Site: brandenburg
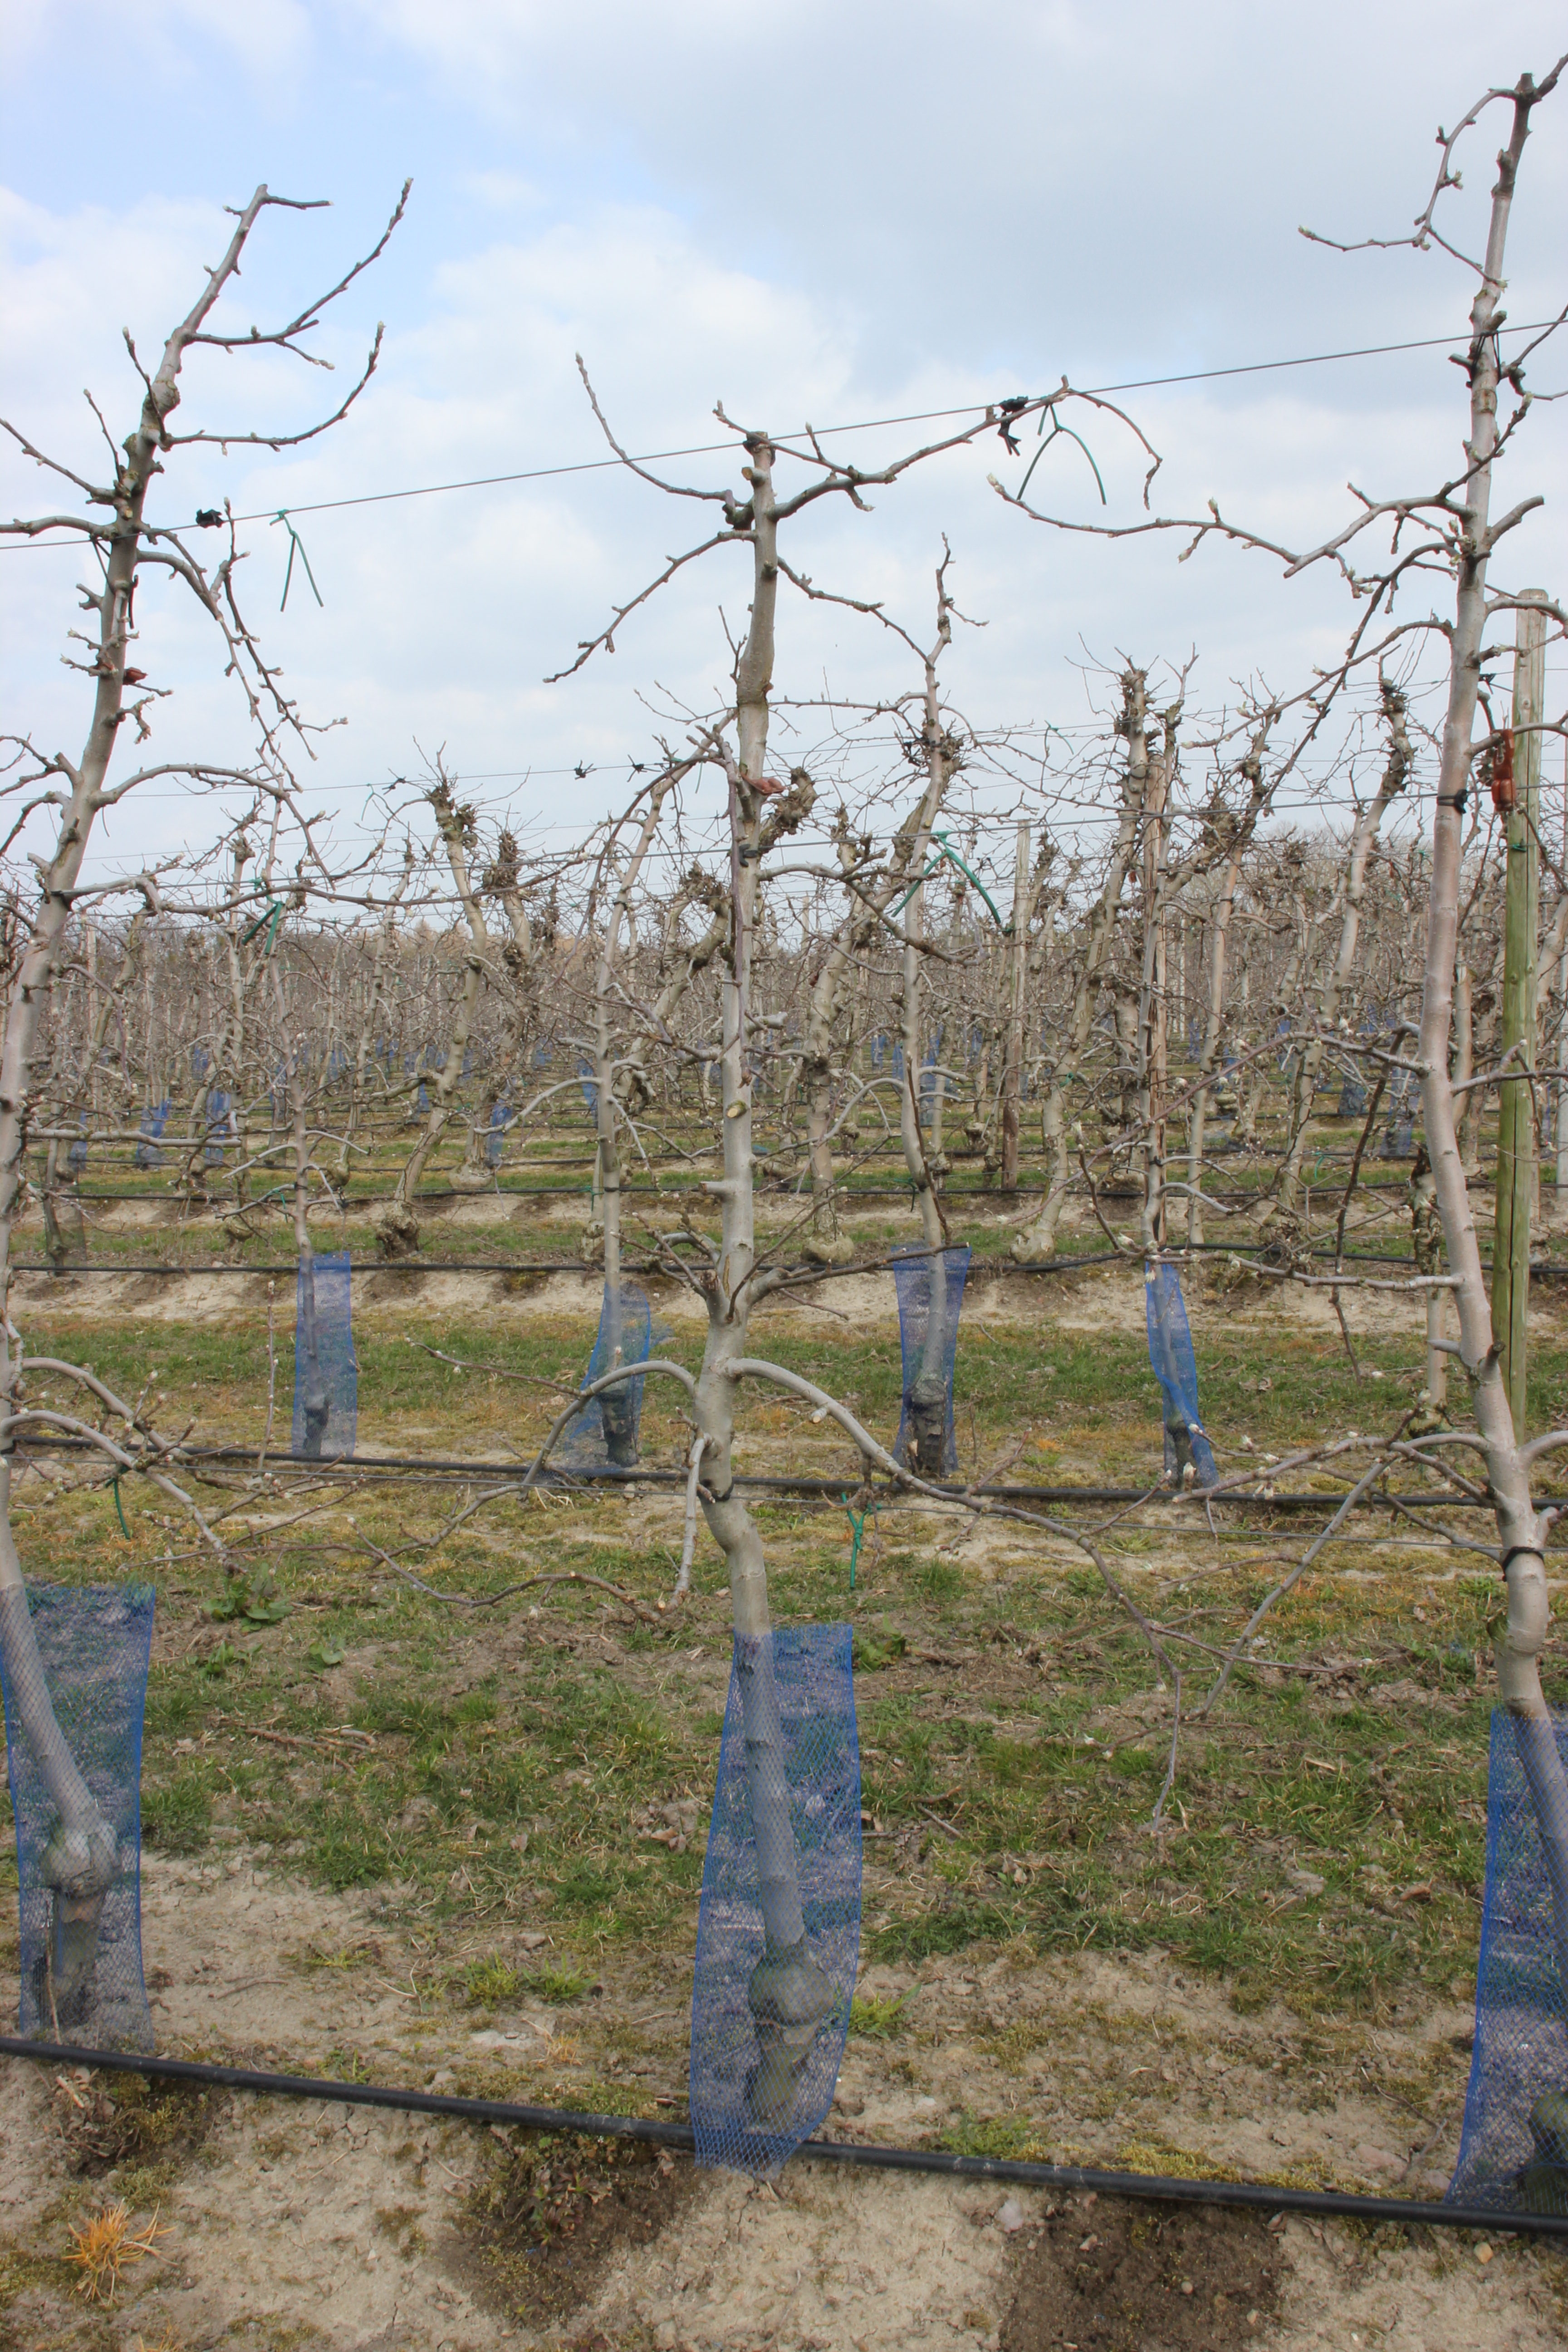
Growth stage (BBCH 03): Bud development